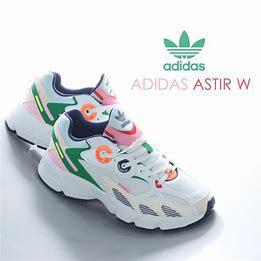
Brand: Adidas
Model: Astir